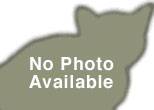
Label: cat